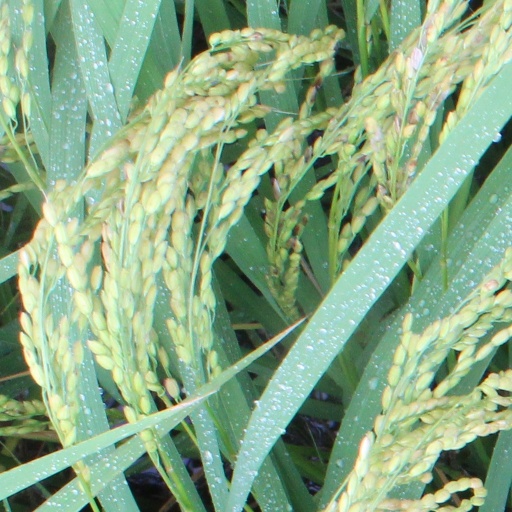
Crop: rice